Battle of Heartbreak Crossroads

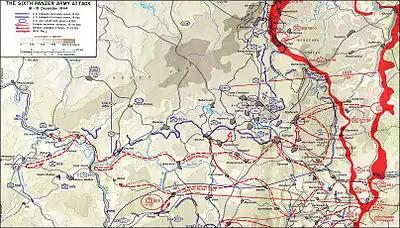
Northern shoulder of the Battle of the Bulge in which the German Sixth Panzer Army attacked the United States' 99th Infantry Division, but could not dislodge them.

During the night of 16 and dawn of 17 December, General Robertson consolidated his and other forces that had only a day before captured the vital crossroads at Wahlerscheid. To the east of Rocherath and Krinkelt, the Germans had made a deep penetration and were liable at any moment to come bursting out of the forest. The U.S. had to hold the twin villages to allow the 2nd ID with its heavy weapons and vehicles to reach positions around Elsenborn intact. The 99th Division had already put its last reserve into the battle. The 2nd ID with the attached 395th were left to defend the endangered sector of the corridor south.